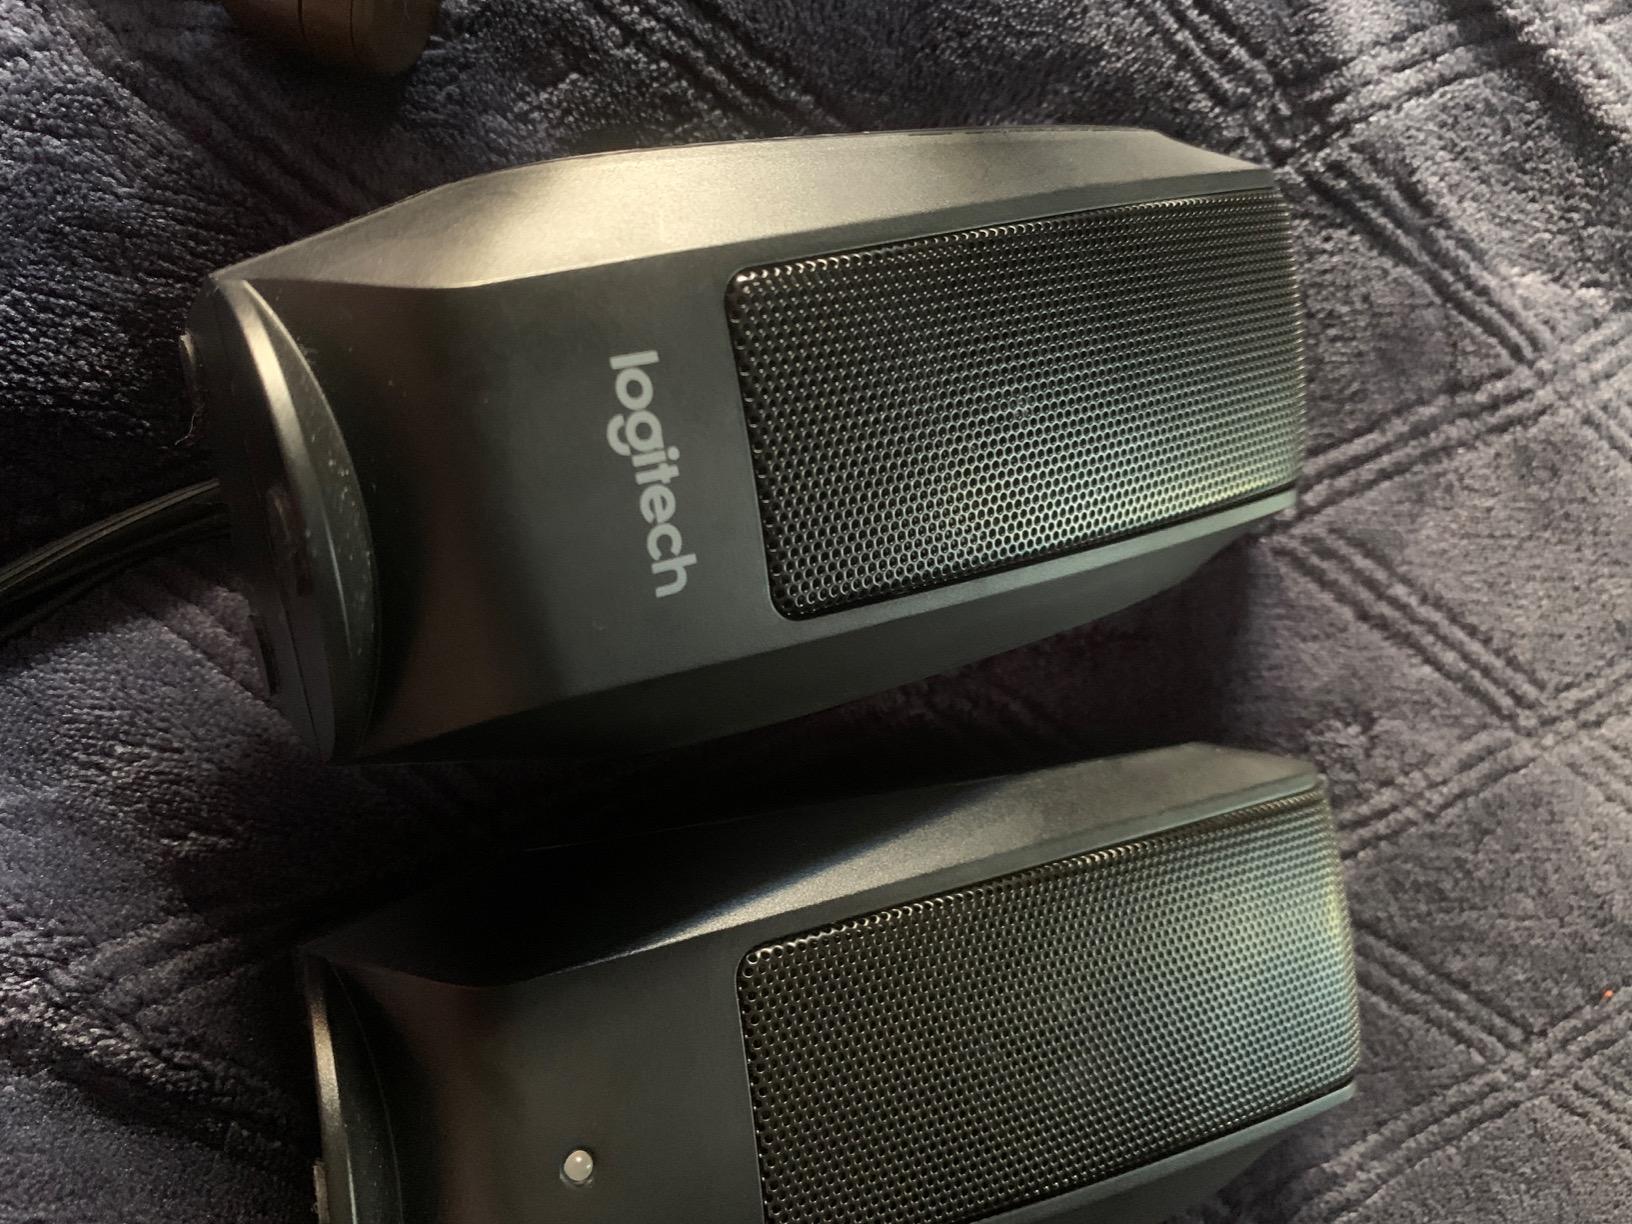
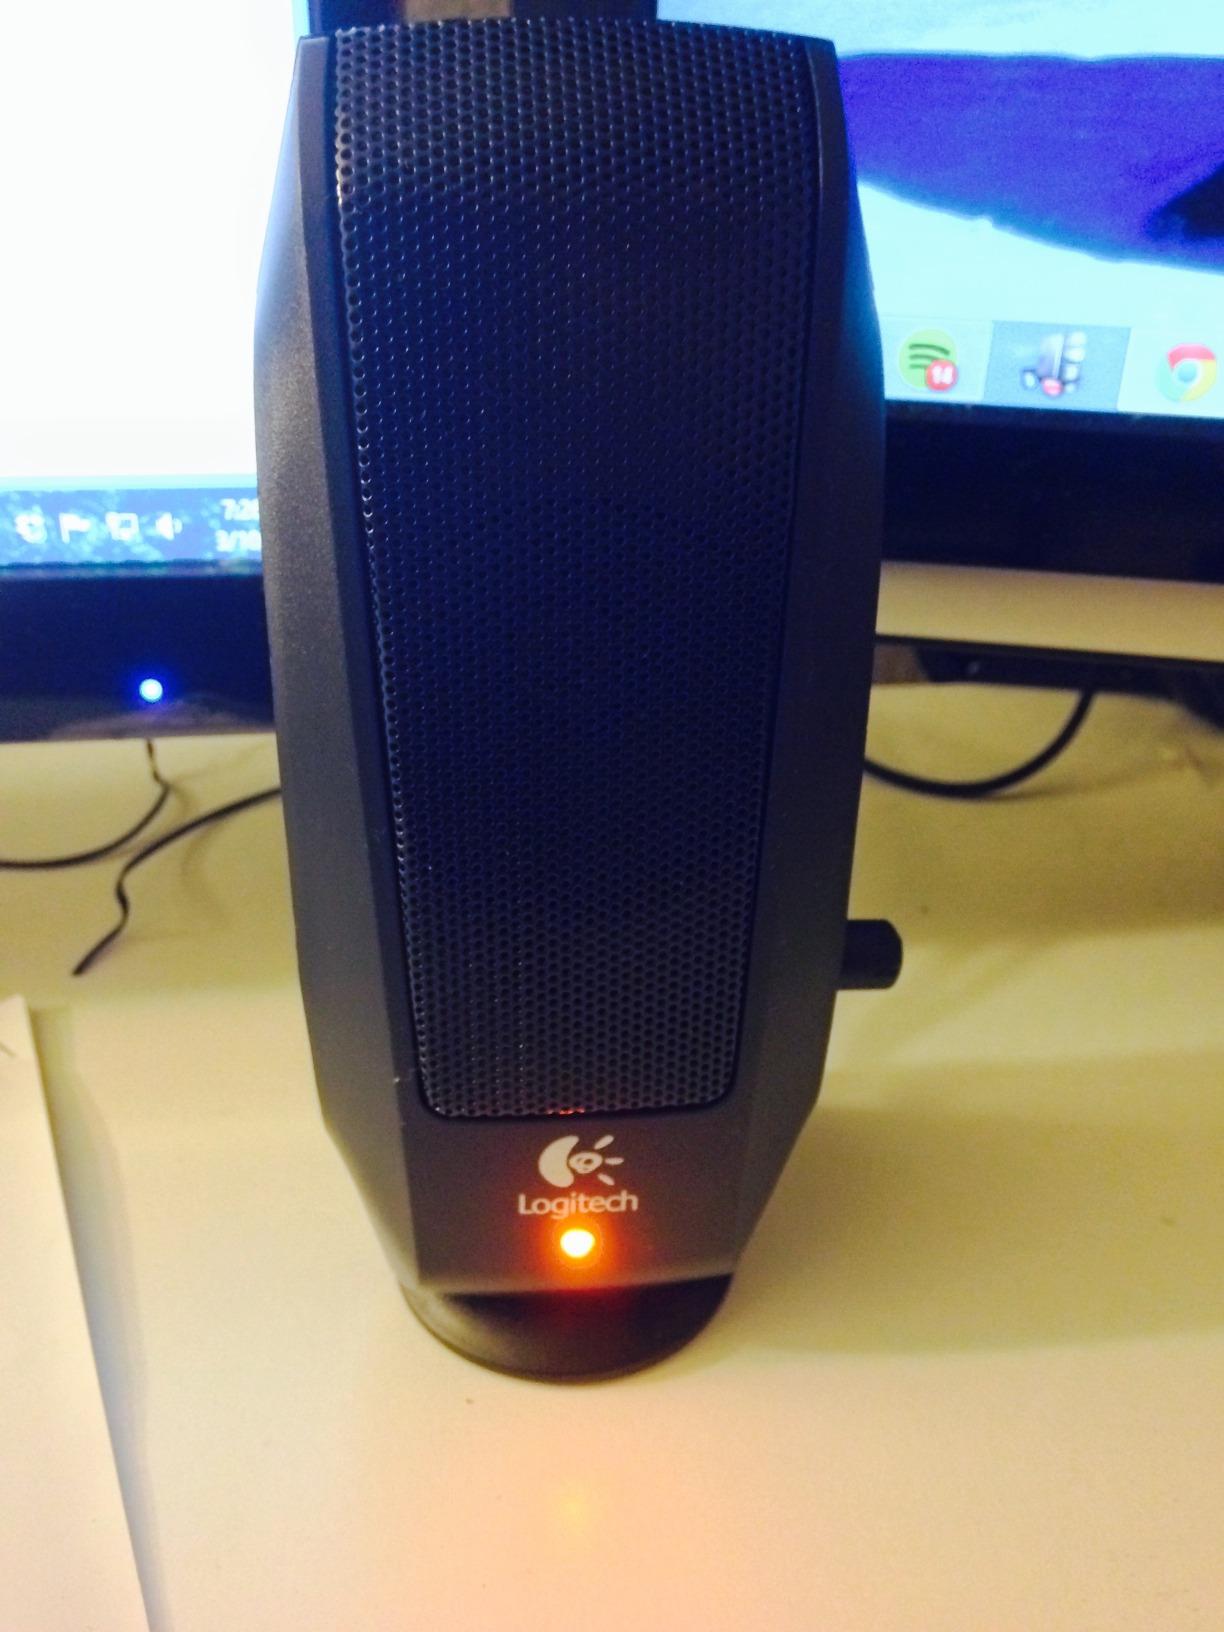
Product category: speaker
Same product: yes